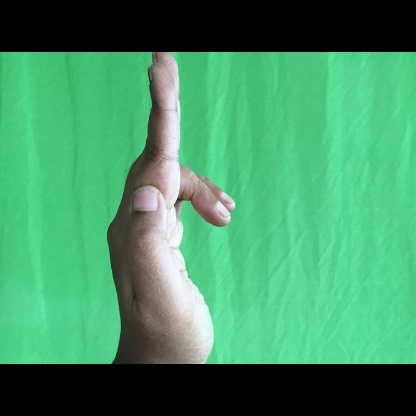
Mudra: Ardhapathaka